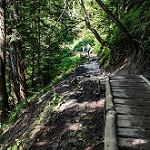
Scene: Outdoor